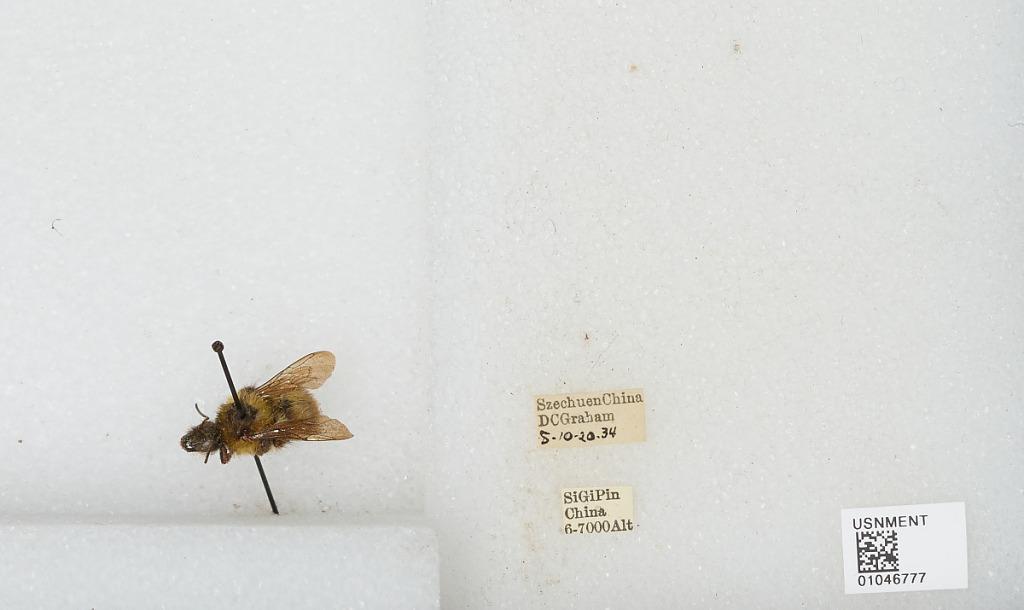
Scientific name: Bombus sp.
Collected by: D. Graham
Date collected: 1934-8-10
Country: China
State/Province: Sichuan
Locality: Si Gi Pin